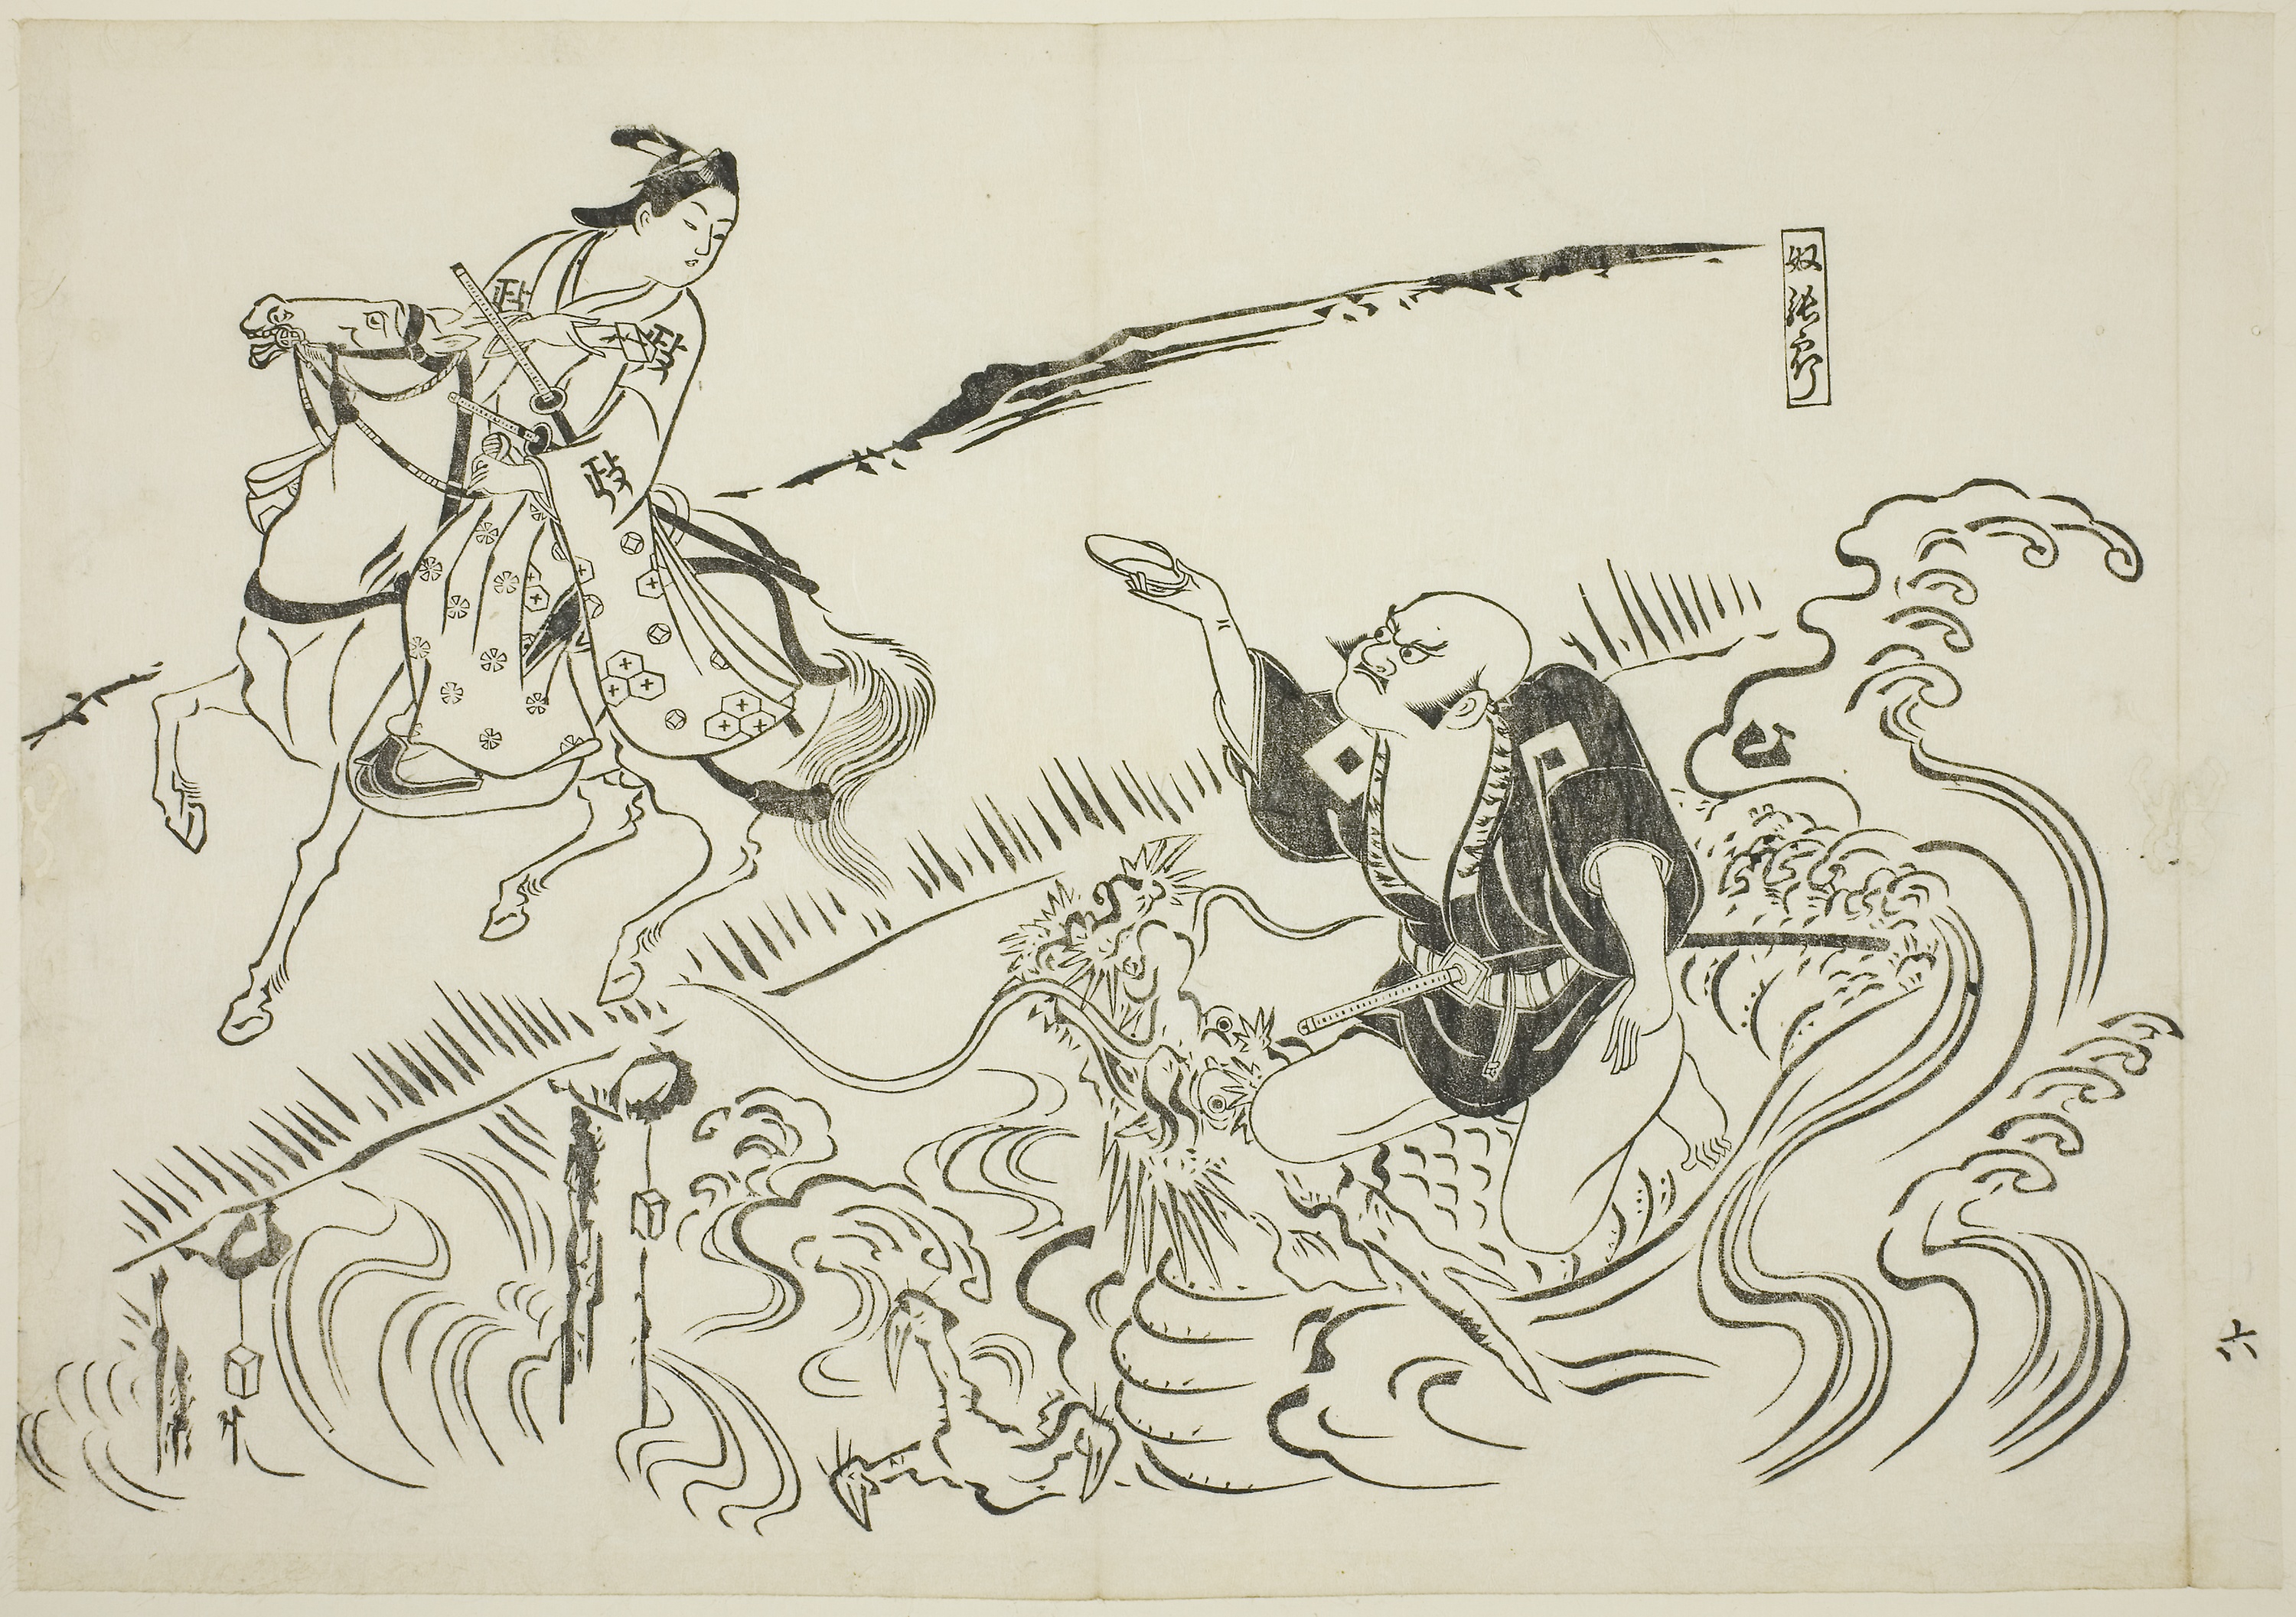
drawing, line art, illustration, cartoon, text, art, sketch, organism, figure drawing, printmaking, artwork, fictional character, visual arts, doodle, style, mythology